Bifidobacterium longum

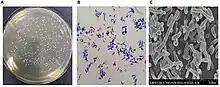
Representative morphologic characteristics of "B. longum" subsp. "longum" strains

Bifidobacterium longum is a Gram-positive, catalase-negative, rod-shaped bacterium present in the human gastrointestinal tract and one of the 32 species that belong to the genus "Bifidobacterium". It is a microaerotolerant anaerobe and considered to be one of the earliest colonizers of the gastrointestinal tract of infants. When grown on general anaerobic medium, "B. longum" forms white, glossy colonies with a convex shape.